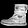
Label: Ankle boot